Stadler Rail

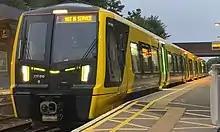
British Rail Class 777

Stadler Rail AG is a Swiss manufacturer of railway rolling stock, with an original emphasis on regional train multiple units and trams, but moving also into mass rapid transit, high speed, intercity and sleeper trains. It also produces niche products, such as being one of the last European manufacturers of rack railway rolling stock. Stadler Rail is headquartered at its place of origin in Bussnang, Switzerland. Stadler Rail employed 13,900 employees by 2023.